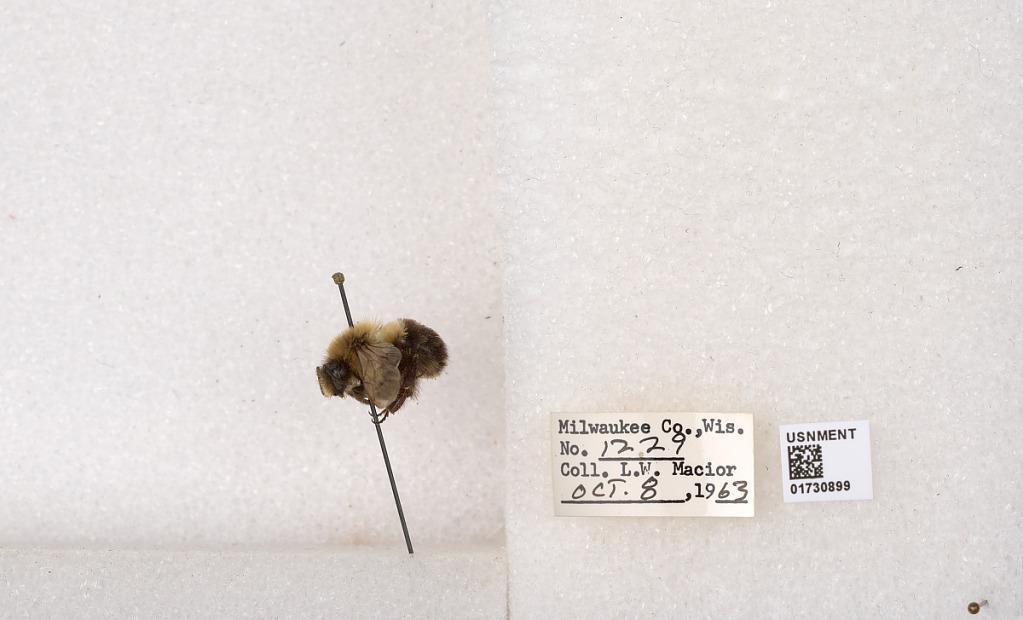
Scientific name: Bombus impatiens Cresson
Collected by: L. Macior
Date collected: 1963-10-8
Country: United States
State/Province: Wisconsin
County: Milwaukee
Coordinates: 43.0217, -87.9291